Ellen Brusewitz

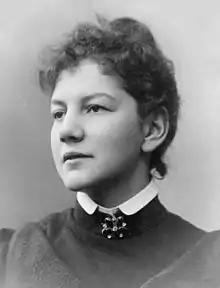

Ellen Maria Brusewitz (née "Holmström", 10 November 1878 – 17 May 1952) was a Swedish tennis player. She competed in the women's outdoor singles event at the 1912 Summer Olympics and finished seventh, behind her younger sister Annie Holmström.